Socialist Campaign Group

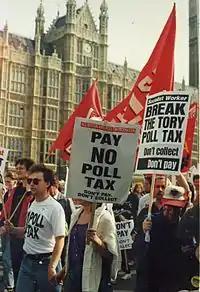
Protestors at the anti-poll tax march in 1990

In 1989, the third Conservative Government of Margaret Thatcher announced plans to introduce a flat-tax to fund local Government. The planned tax became known as the poll tax and was thought by many to be intended to save the rich money and move the expenses onto the poor.